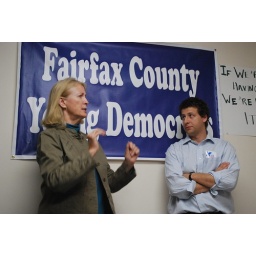
Virginia Young Democrats from across the state came to the Northern Virginia field office in Fairfax on October 4, 2008.Virginia Young Democrats from across the state came to the Northern Virginia field office in Fairfax on October 4, 2008.Virginia Young Democrats from across the state came to the Northern Virginia field office in Fairfax on October 4, 2008.